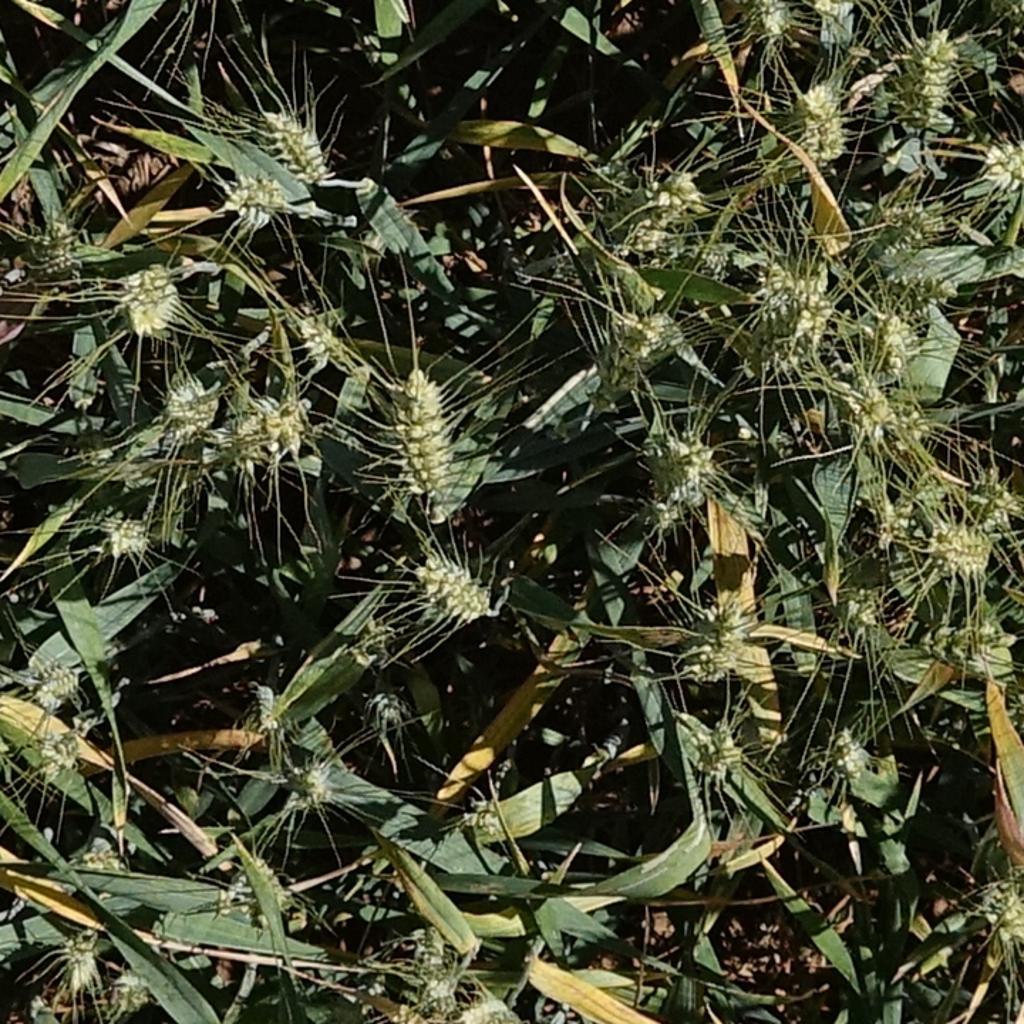
Country: France
Location: Gréoux
Wheat development stage: Filling